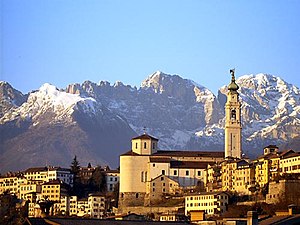
Belluno
Belluno er en italiensk by og provinshovedstad i det nordlige Veneto, hvor floderne Brenta og Ardo mødes. Byen har 35.938 indbyggere. Der er jernbaneforbindelse sydpå til Padova og Treviso og nordpå til Calalzo di Cadore. Byen ligger i 390 meters højde med udsigt til høje bjerge.